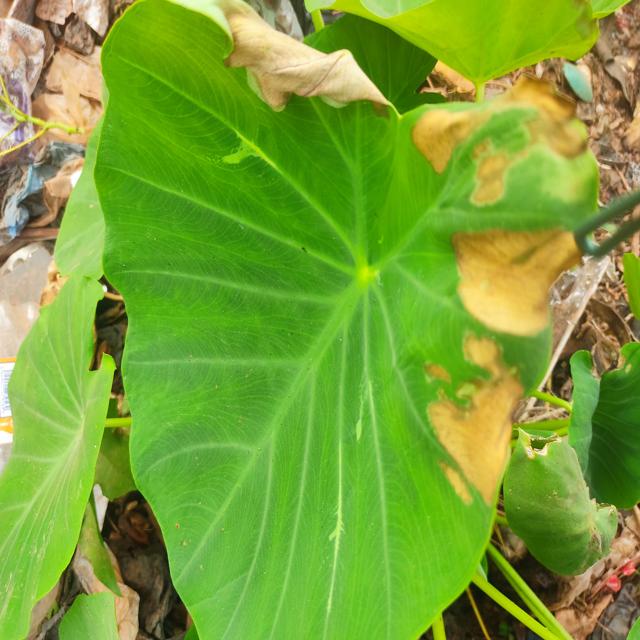
Label: Mid_Blight